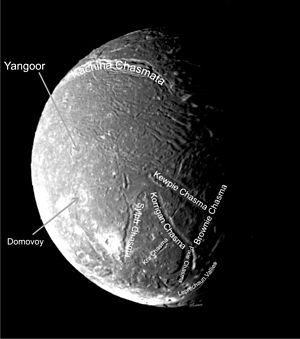
Kachina Chasma est le plus long canyon à la surface de la lune uranienne Ariel nommée selon l'esprit Kachina dans la mythologie des indiens Hopis. Chasmata est un système de failles normales de 622 km de long et de 50 km de large, courant du nord-ouest au sud-est. La bordure des failles a laissé en contrebas des blocs issus de la croute nommés graben. Les canyons coupent des terrains cratérisés, ce qui indique qu'ils se sont formés lors d'un épisode relativement avancé de l'évolution de la lune, quand l'intérieur d'Ariel s'est étendu et que sa croûte de glace s'est déformée en conséquence, en craquant. Le sol de la Chasma Kachina n'était pas visible sur les images obtenues par la sonde Voyager 2 en janvier 1986. Aussi, il n'a pas pu être déterminé si la surface de la formation géologique était couverte par des plaines lisses comme celles des graben d'Ariel.
Yangoor est le plus large cratère à la surface d'Ariel, l'une des lunes d'Uranus. Ce cratère porte le nom d'un esprit de la mythologie aborigène qui apporte le jour. Son diamètre est de 80 km. Il est situé approximativement à 450 km du pôle sud d'Ariel. La partie nord-ouest de Yangoor est masquée par un terrain strié. Le cratère qui ne montre pas de dépôts d'éjecta lumineux, a été photographié pour la première fois par la sonde spatiale Voyager 2 en janvier 1986.